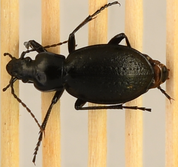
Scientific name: Carabus taedatus
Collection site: Niwot Ridge NEON (NIWO), plot NIWO_013